Emma Bull

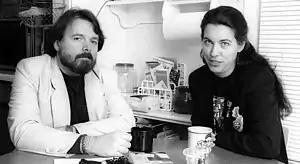
Will Shetterly and Emma Bull (1994)

Her 1991 post-apocalyptic science fiction novel "Bone Dance" was nominated for the Hugo, Nebula, and World Fantasy Awards. She was a member of the writing group The Scribblies, which included her husband, Will Shetterly, as well as Pamela Dean, Kara Dalkey, Nate Bucklin, Patricia Wrede and Steven Brust.